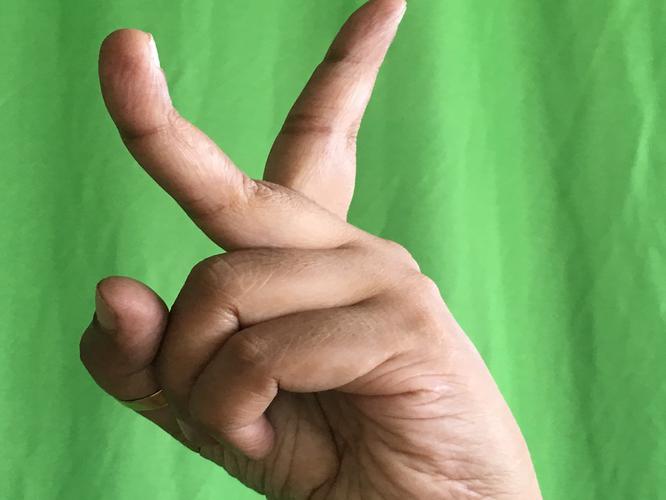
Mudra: Katrimukha
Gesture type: single_hand